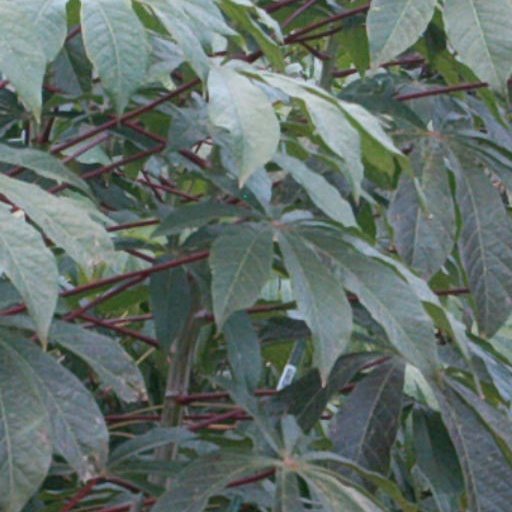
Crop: cassava